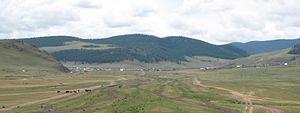
Rashaant est un Sum de Mongolie dans la province de Khövsgöl.